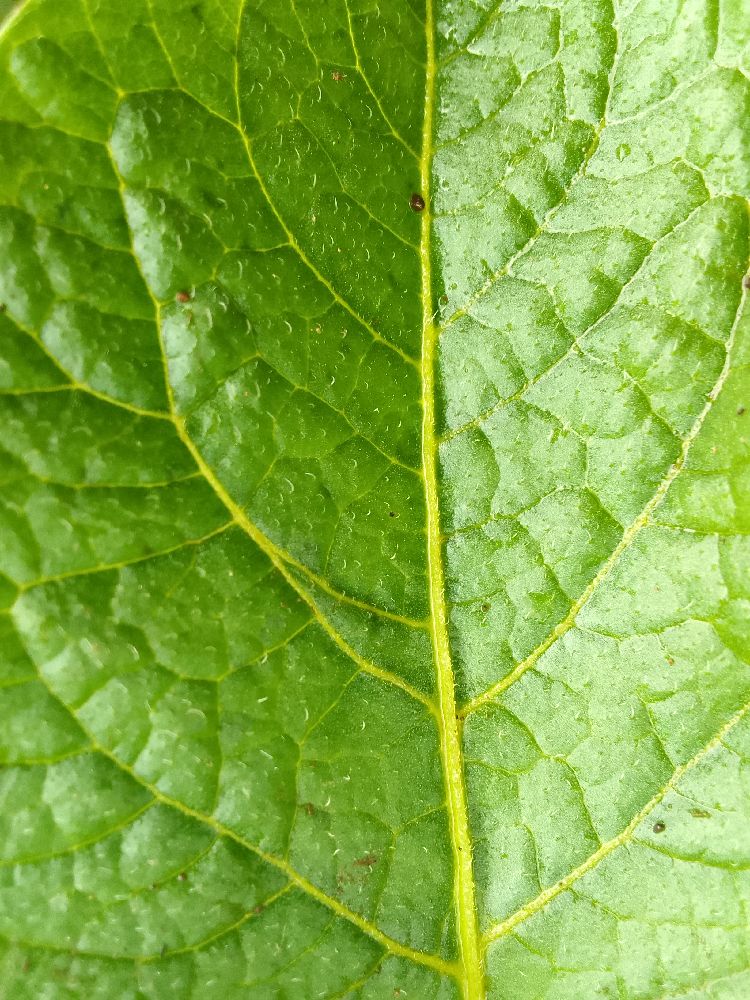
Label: Healthy